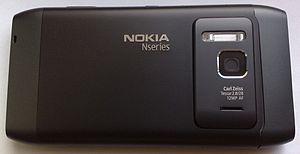
Le Nokia N8 est un smartphone de Nokia disponible depuis le 22 octobre 2010. Il est l'un des téléphones Nokia les mieux équipés en termes de fonctionnalités. Orienté haute définition, il comporte un capteur photo de 12 Mp signé Carl Zeiss qui est également capable de prendre des vidéos en HD 720p et de les projeter sur écran à l'aide d'une sortie HDMI. La qualité des photographies se rapproche de celles faites par un appareil photo numérique dédié. C'est le premier téléphone à embarquer le système d'exploitation Symbian^3. Il est le deuxième téléphone Nokia à avoir un écran tactile capacitif. C'est l'un des premiers téléphone à supporter 5 bandes de fréquences.